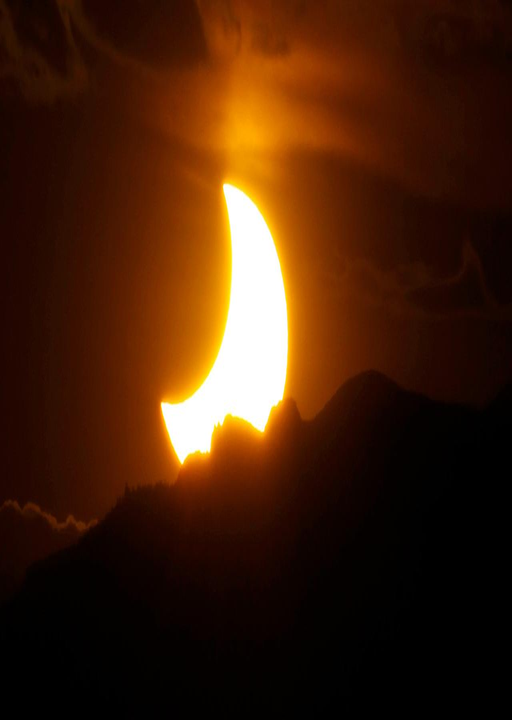
file photo , the annular solar eclipse is seen as the sun sets behind mountain range .